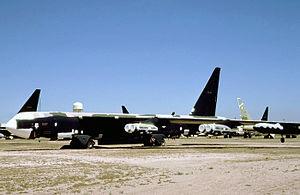
Le Boeing B-52 Stratofortress, bombardier stratégique américain à long rayon d'action, en service dans la United States Air Force depuis 1955, est construit à 744 exemplaires entre 1949 et 1962. La flotte comprend deux prototypes XB-52 et YB-52, et 742 appareils de série répartis en huit versions, du B-52A au B-52H. En avril 1952, le deuxième prototype, YB-52, est le premier appareil à voler, suivi à la fin de l'année par le XB-52. Le modèle A vole en 1954 et sert uniquement pour les essais ; les premiers à entrer en service opérationnel sont les B-52B de bombardement et les RB-52B de reconnaissance livrés à partir de 1955, au 93rd Bomb Wing du Strategic Air Command. Le 744ᵉ et dernier appareil construit, un B-52H, qui sort d'usine en mars 1962, est livré au mois d'octobre au 4136th Strategic Wing.